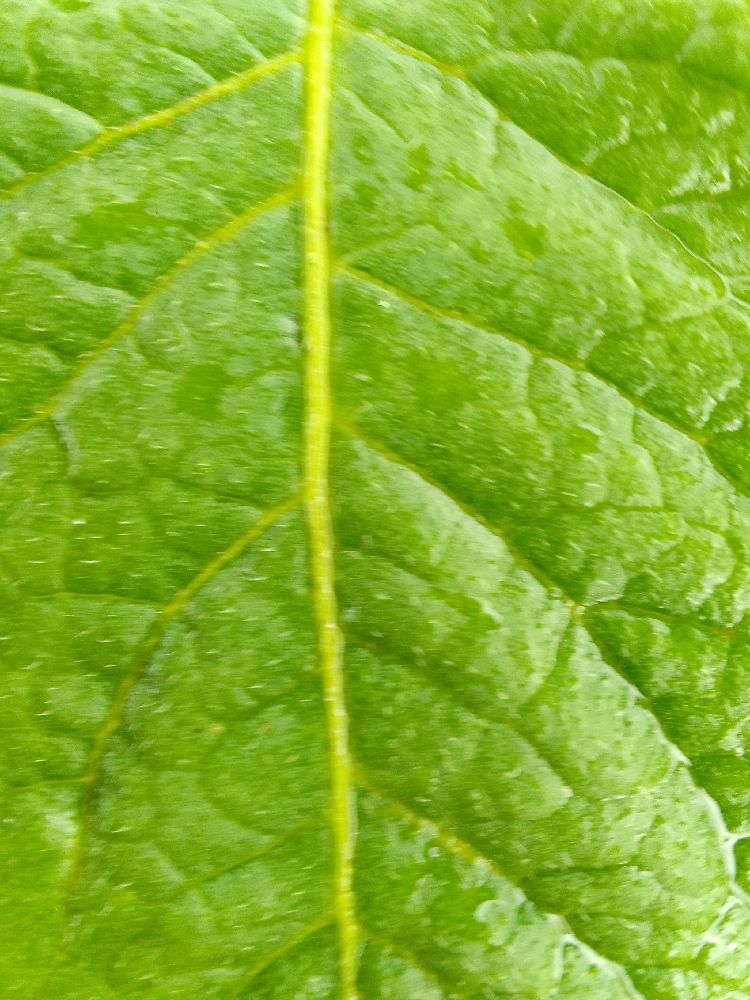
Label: Healthy